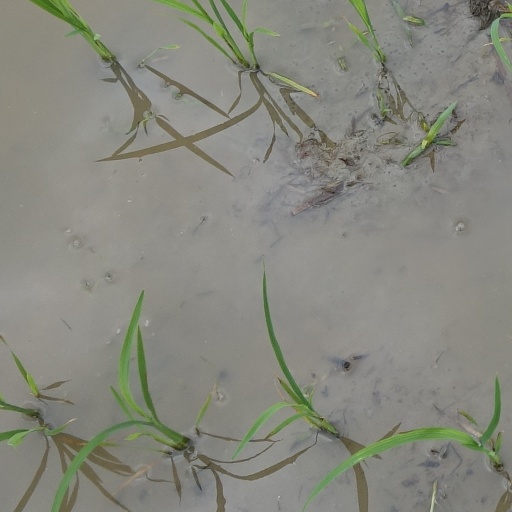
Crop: rice